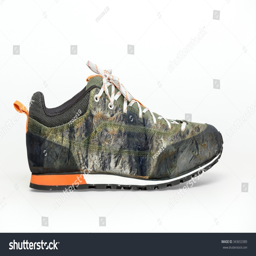
shoe with mountains in the double exposure